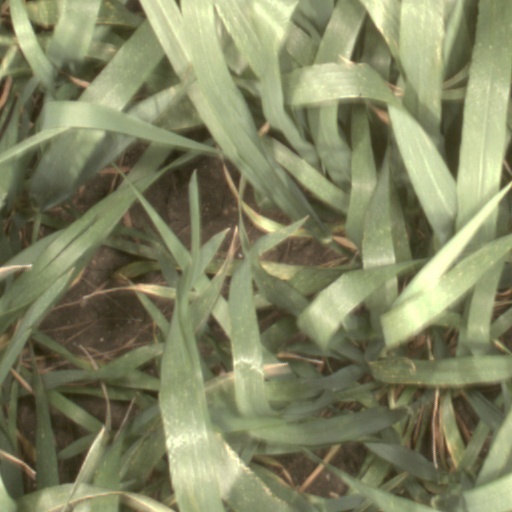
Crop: wheat